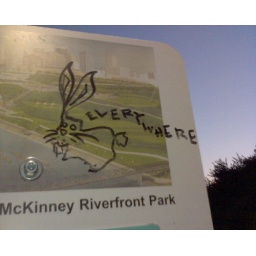
little tag on a sign in edmonton's river valley, spotted on the way to watch the canada day fireworks.